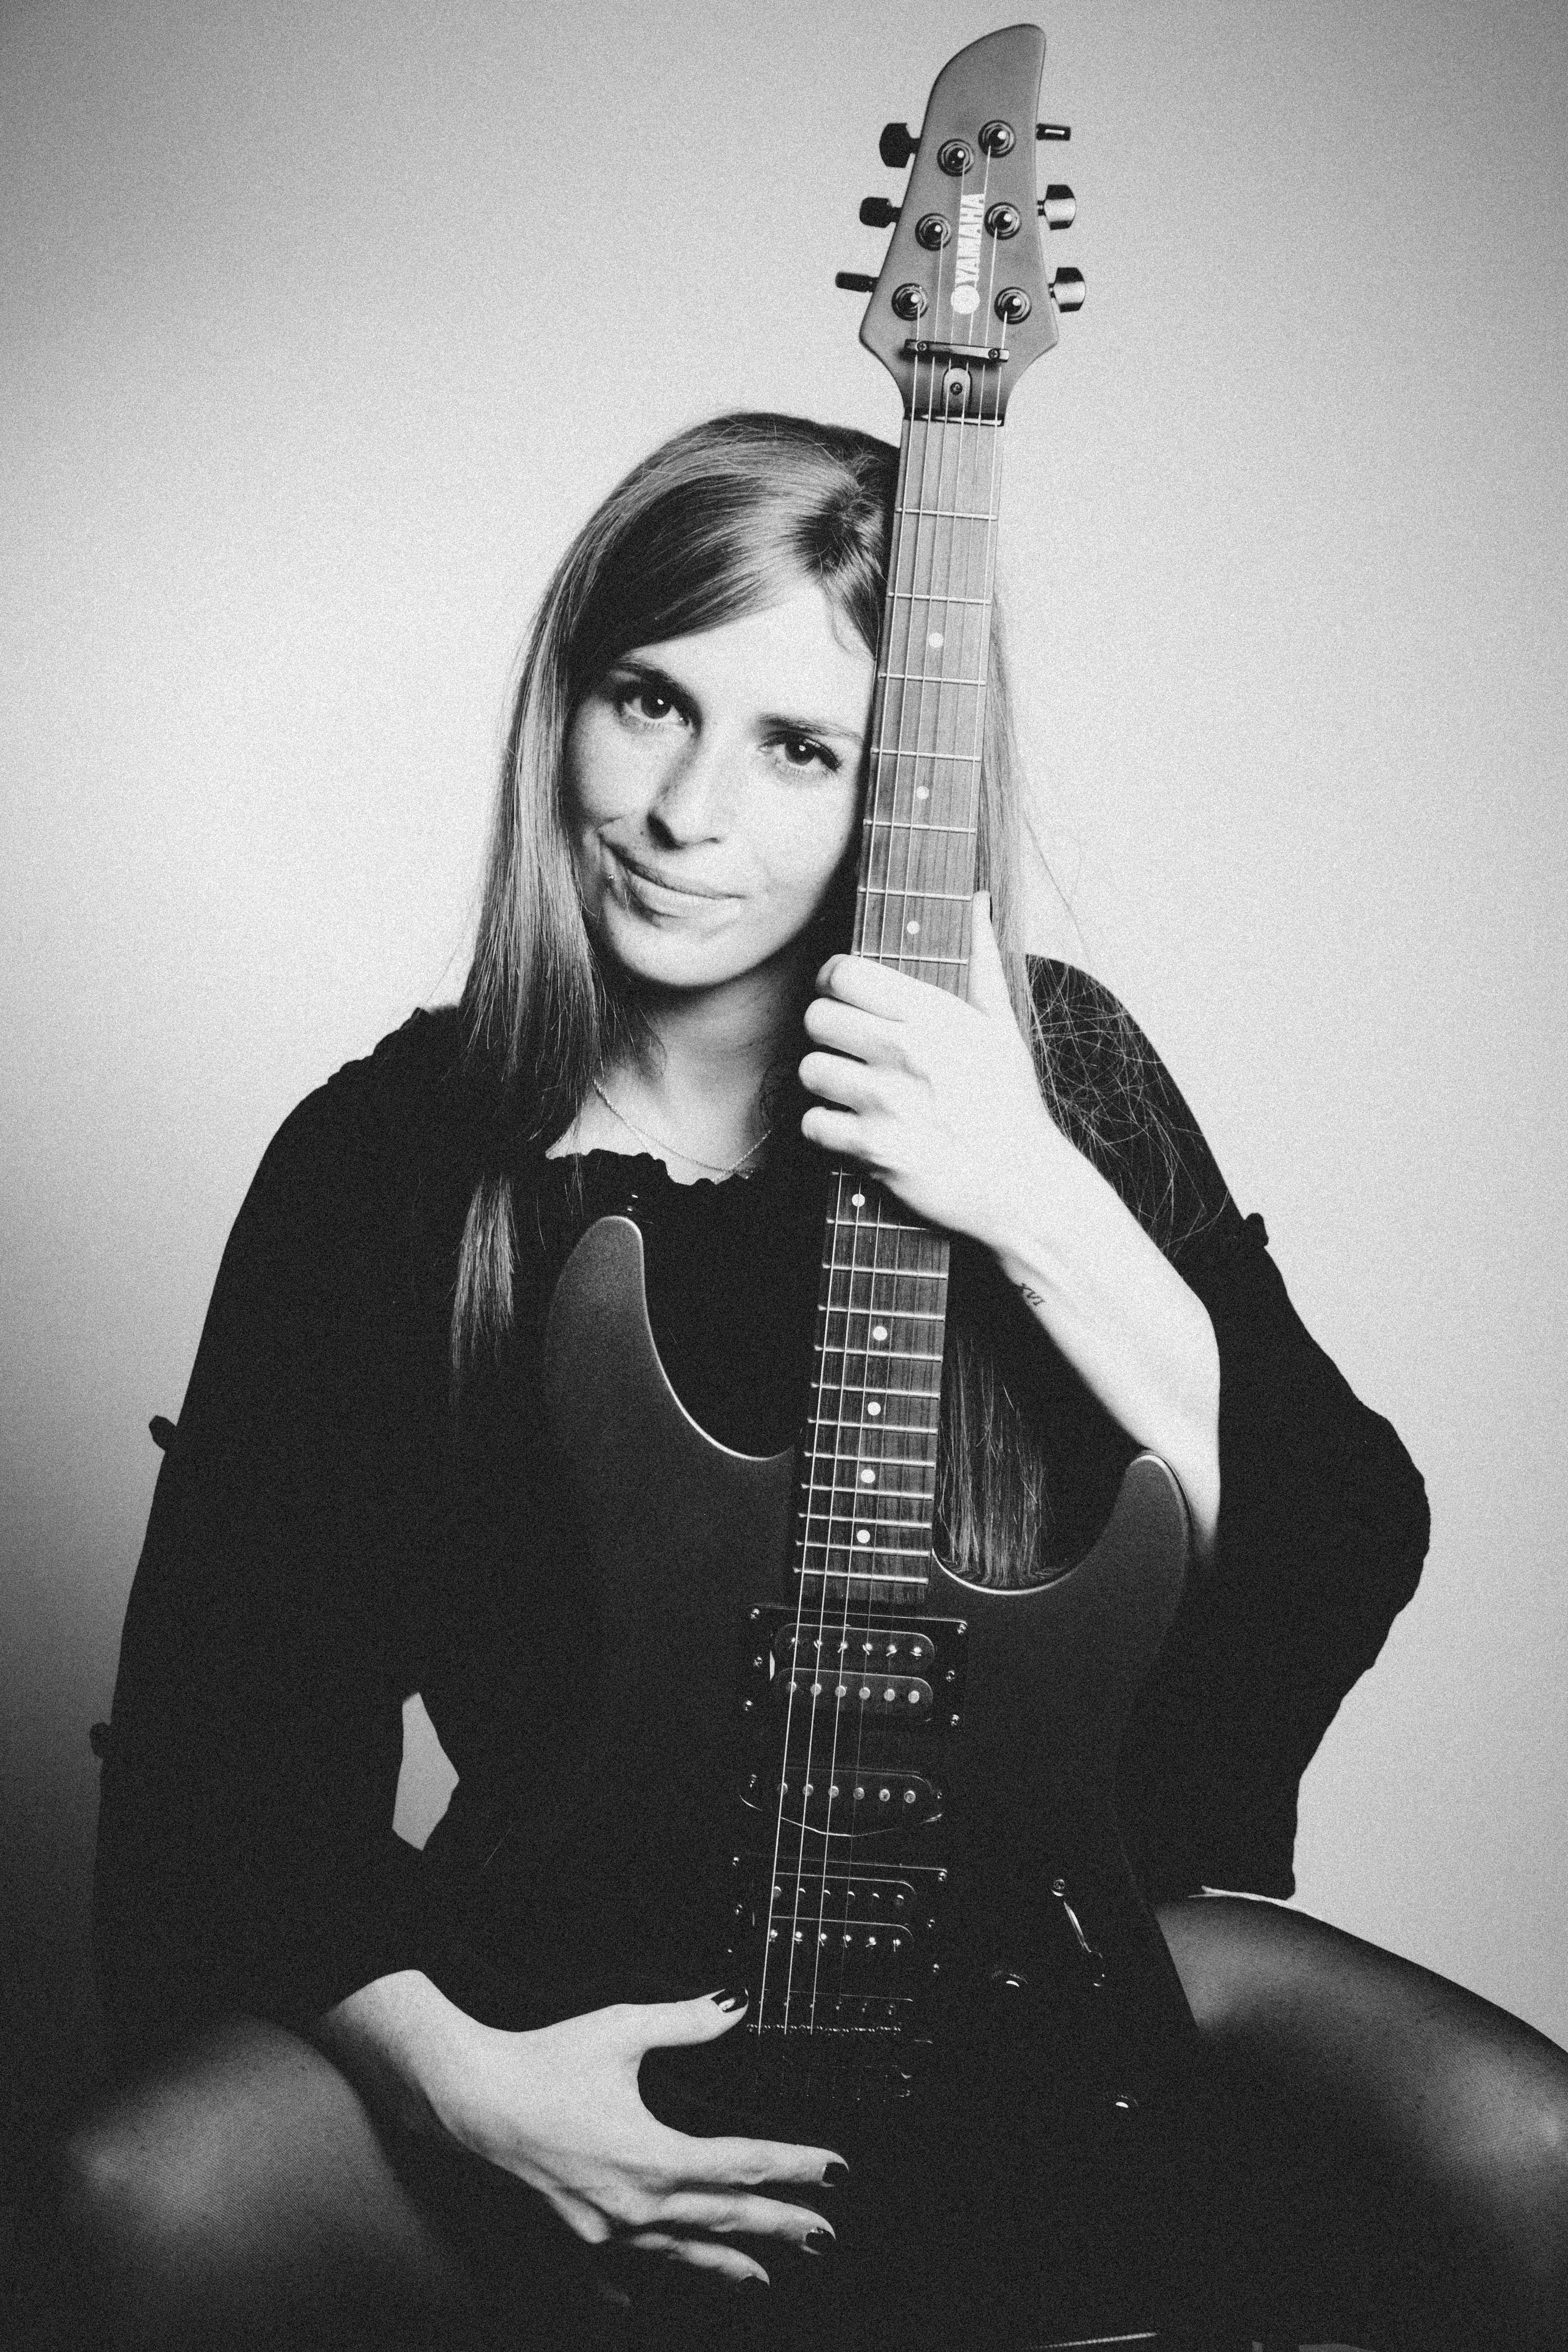
string instrument, guitar, musical instrument, plucked string instruments, musician, bass guitar, music, string instrument accessory, electric guitar, guitarist, black and white, bassist, photography, hand, jazz guitarist, monochrome, photo shoot, acoustic guitar, style, guitar accessory